Quivira

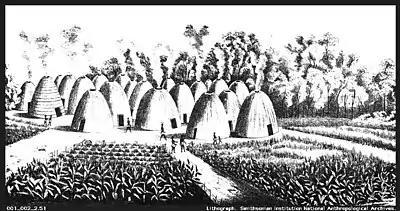
A sketch of a Wichita community in the 19th century. The beehive-shaped grass lodges surrounded by cornfields are characteristic and appear similar to those described by Coronado in 1541.

Archaeological evidence suggests that Quivira was located near the Great Bend of the Arkansas River in central Kansas. The remains of several Indigenous communities have been found near Lyons along Cow Creek and the Little Arkansas River along with articles of Spanish manufacture dating from Coronado's time.